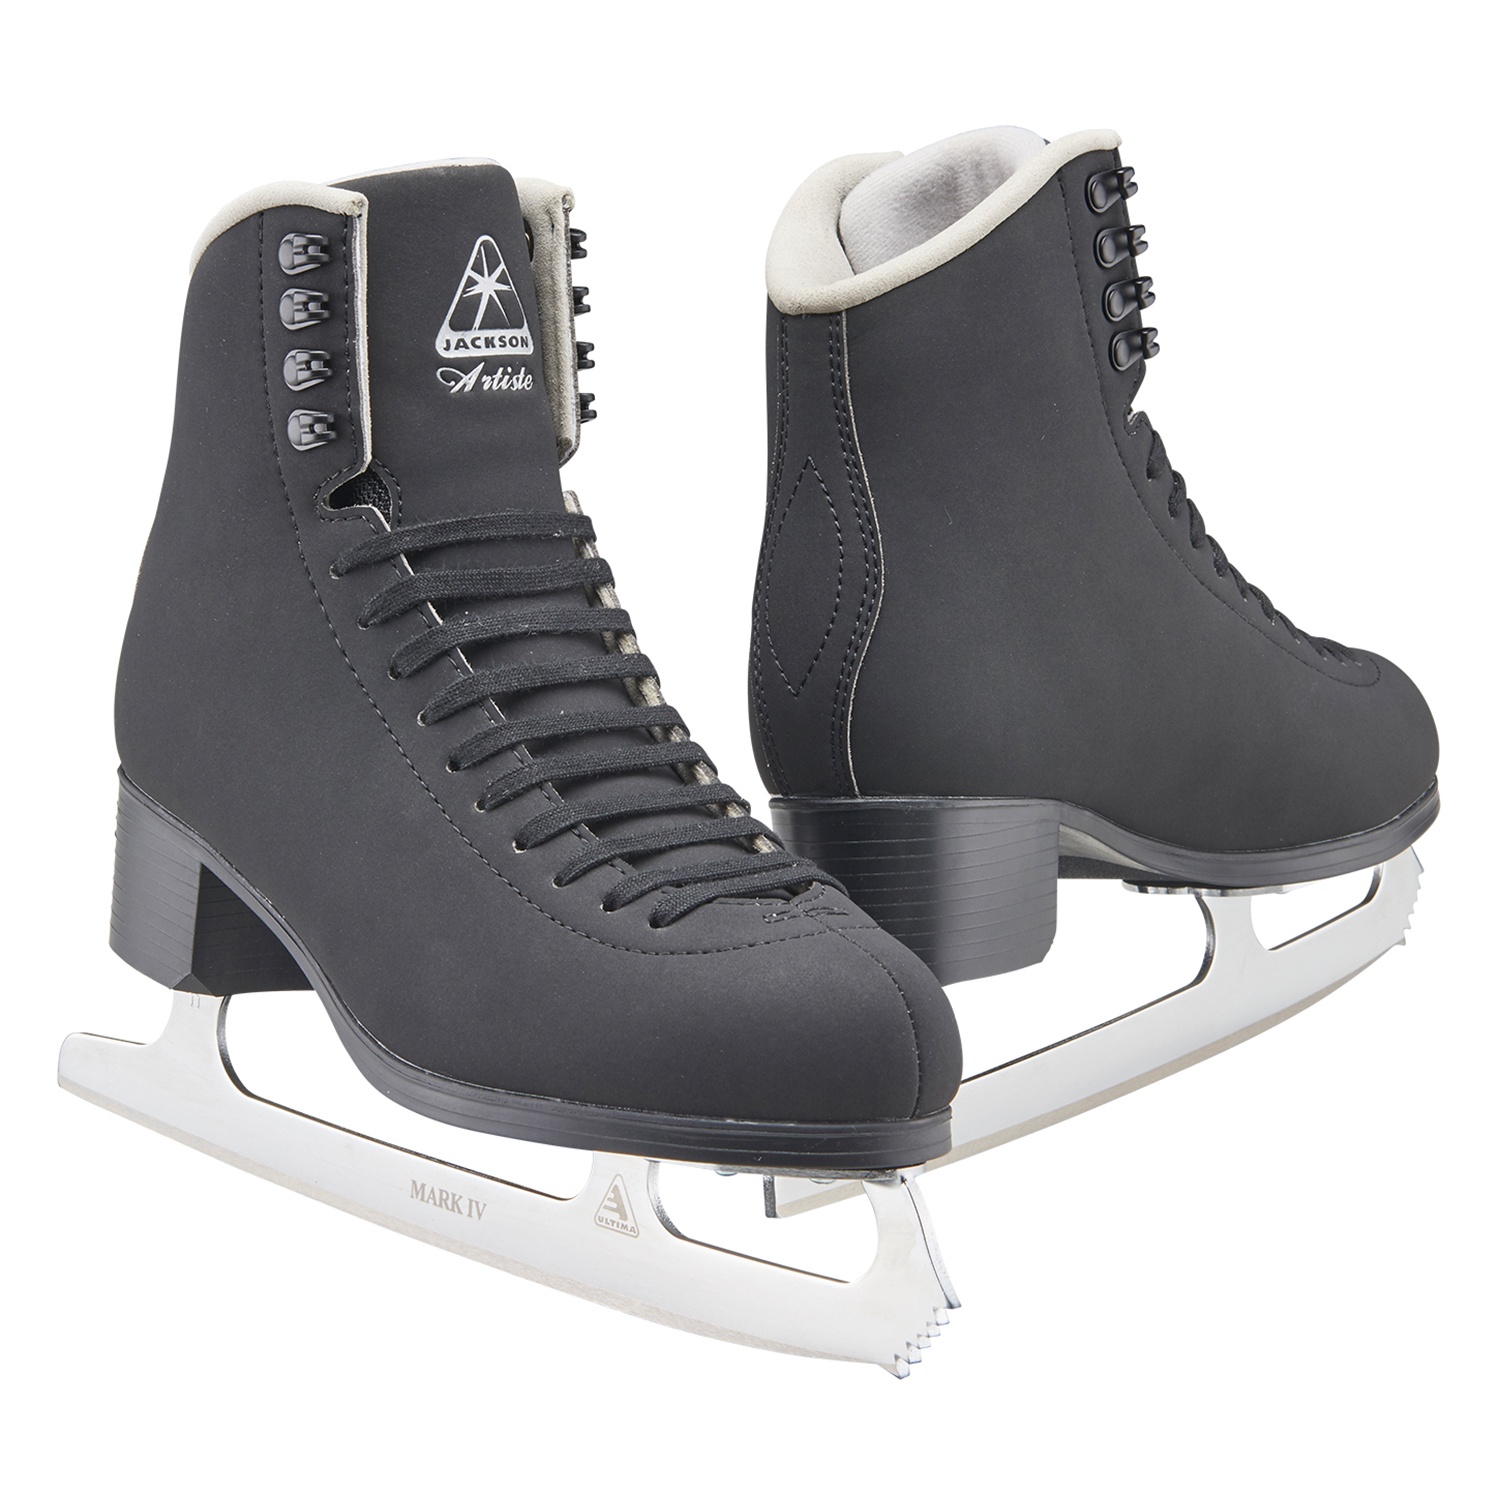
Jackson Artiste Men's Figure Skates
Jackson Support Rating: Light Support - Level 25 Advanced Skating Lessons Softer topline for increased comfort Microfiber lining with memory foam ankle padding Flex notch for added flexibility Foam backed leather/mesh comfort tongue Stylized PVC outsole for easy care Ultima Mark IV all purpose, high quality chrome blade attached with screws *Recommended skill level is a guideline only. Please consult with your authorized Jackson Ultima Retailer.
Brand: Jackson Ultima
Category: Sporting Goods > Athletics > Figure Skating & Hockey > Ice Skates